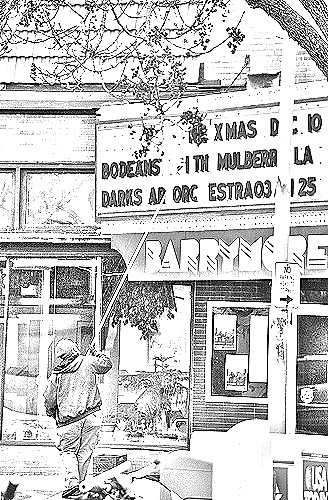
Portrait style: Sketch Portrait